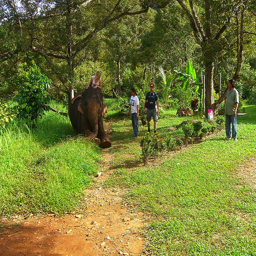
People outside with an elephant and a woman on top
there is a elephant and many people on a trail
A group of people walking along a dirt path.
A person rides an elephant down a path, as others look on.
A woman is riding an elephant while some folks look on.